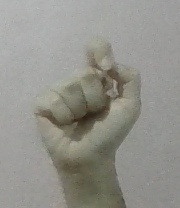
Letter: fa